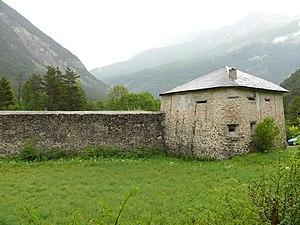
Saint-Paul-sur-Ubaye - Redoute de Berwick
La liste des sites classés des Alpes-de-Haute-Provence présente les sites naturels classés du département des Alpes-de-Haute-Provence.
La redoute de Berwick est une redoute située à Saint-Paul-sur-Ubaye, en France, nommée d’après le maréchal de Berwick.
Saint-Paul-sur-Ubaye est une commune française, frontalière avec l'Italie, située dans le département des Alpes-de-Haute-Provence en région Provence-Alpes-Côte d'Azur.